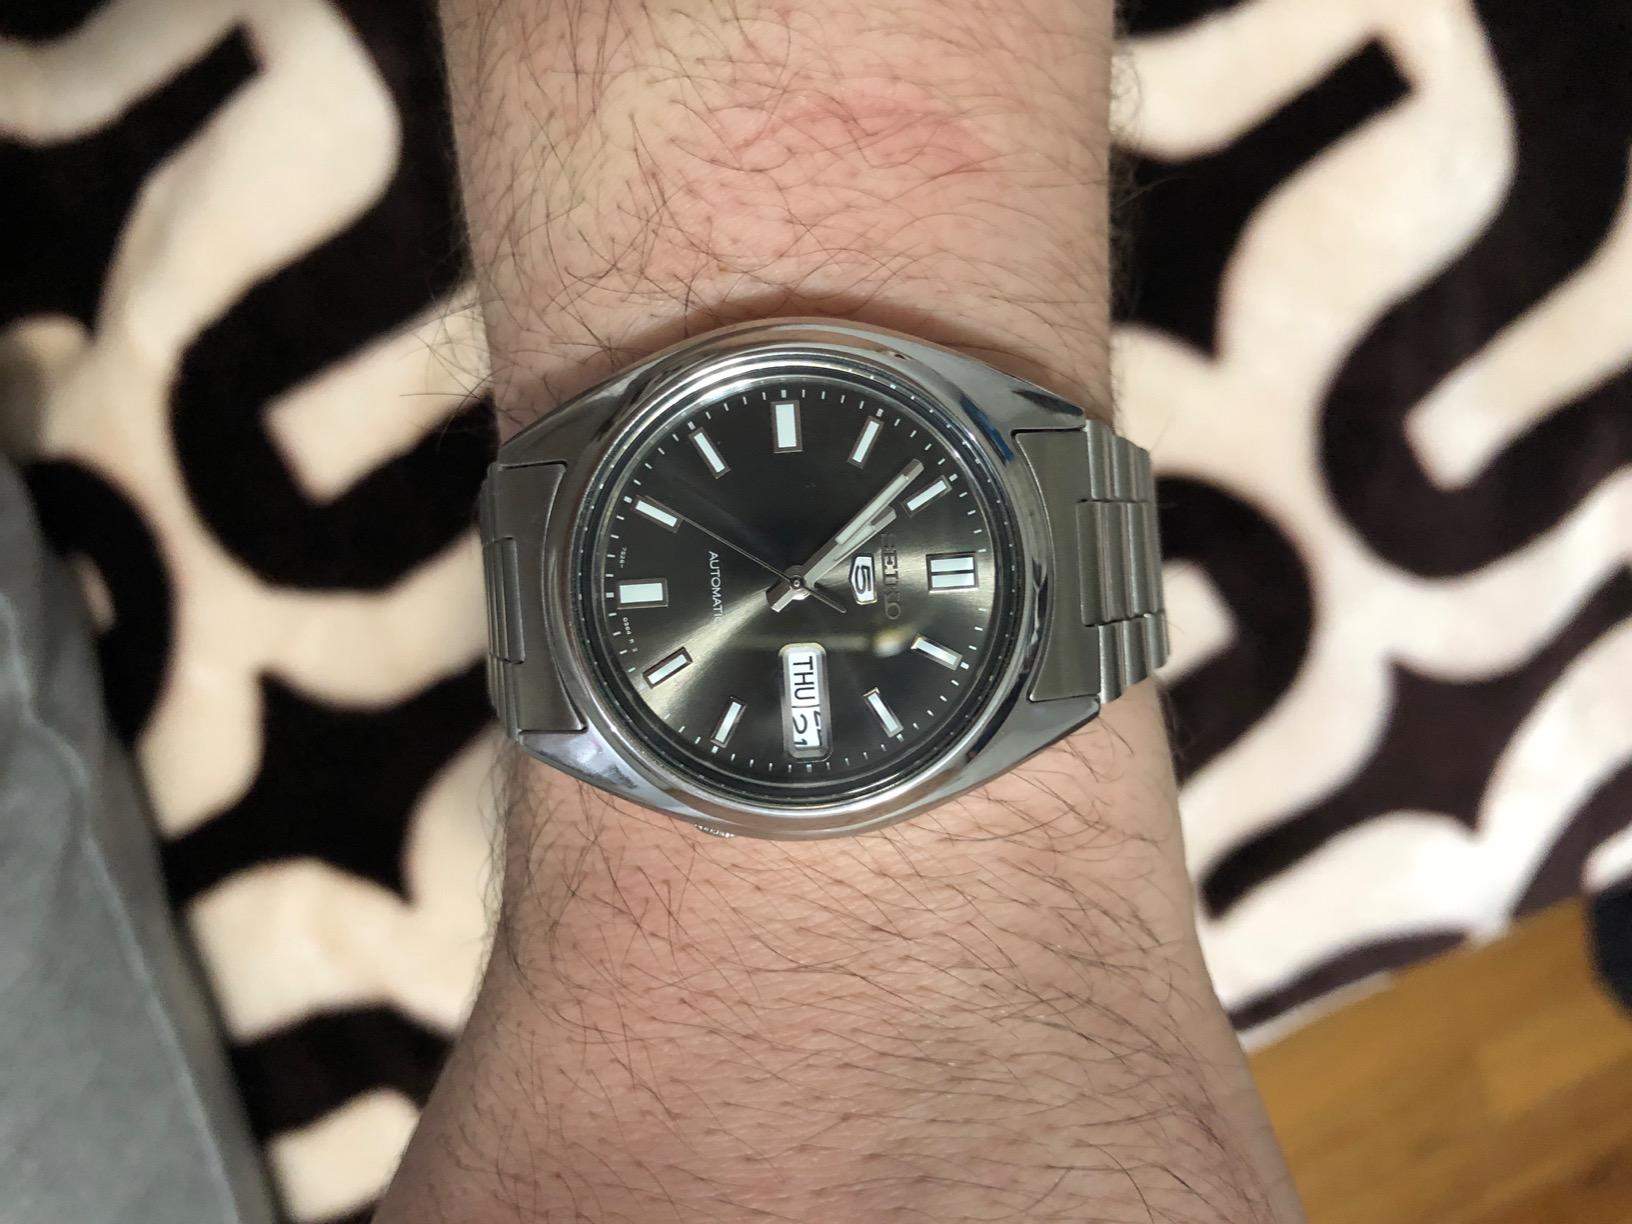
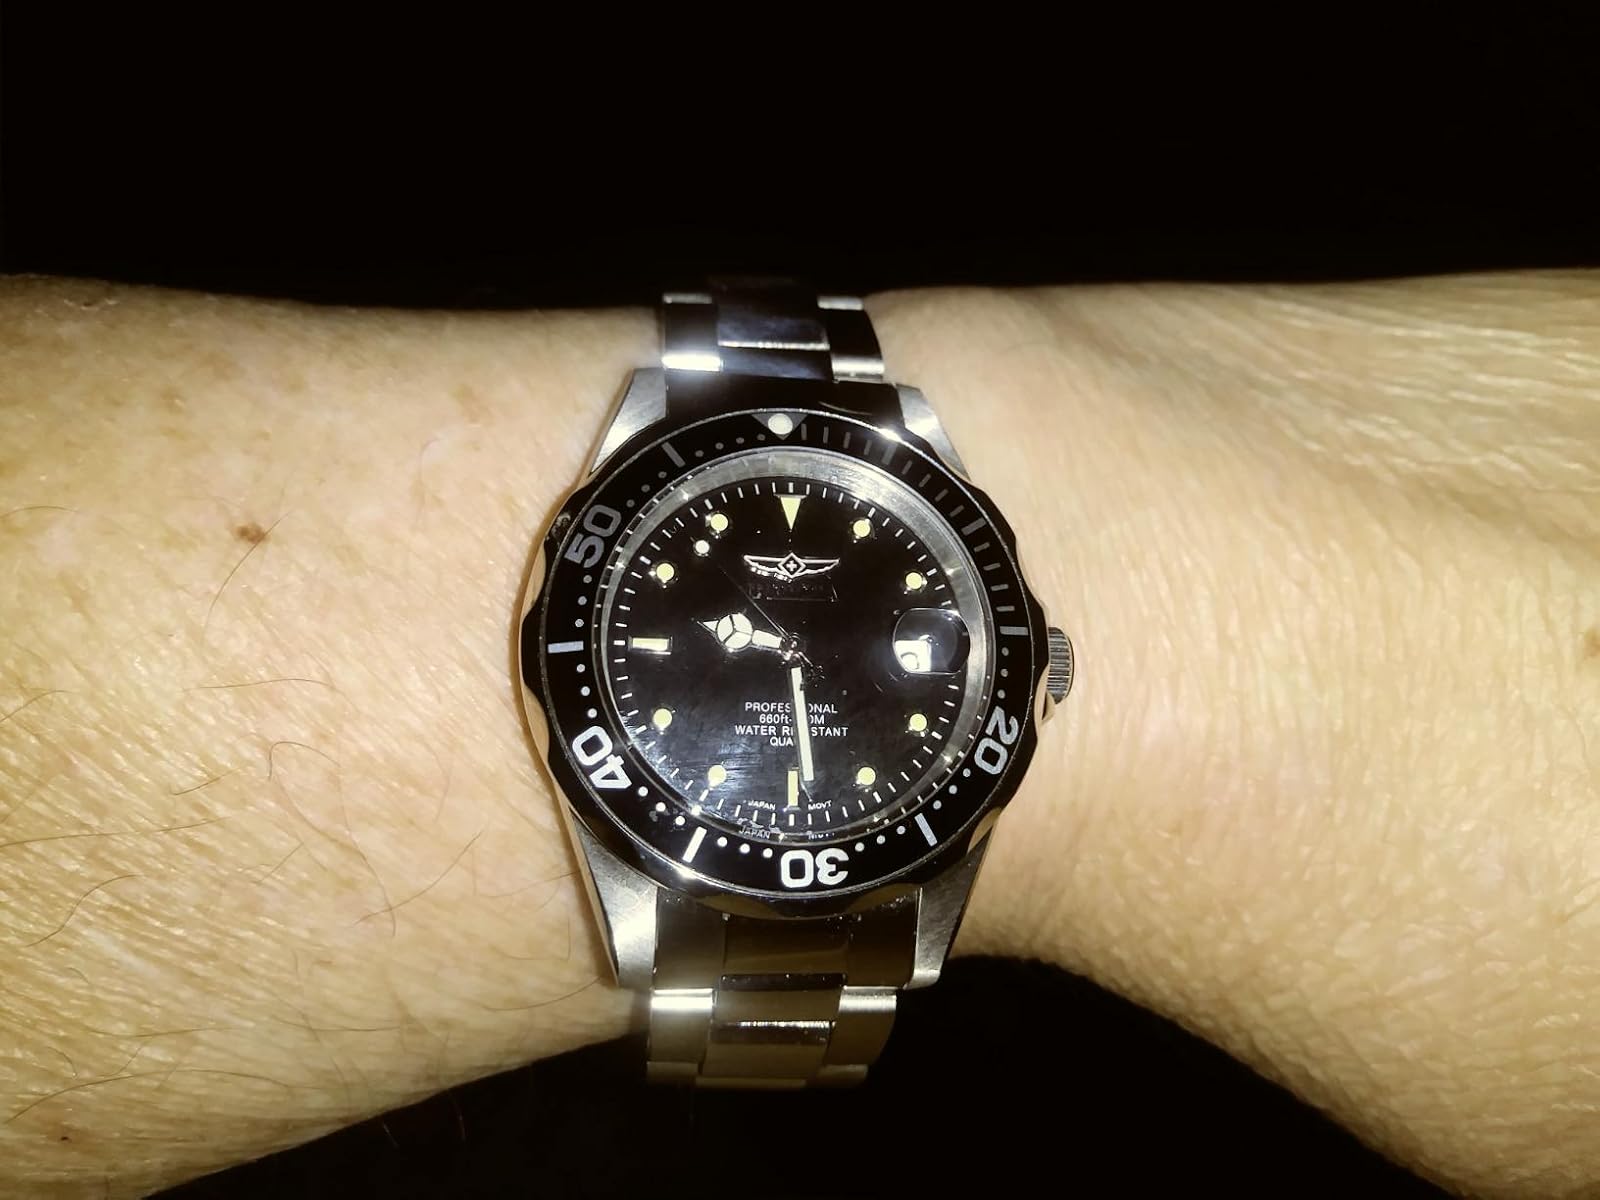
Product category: accessories_watch
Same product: no